Cree

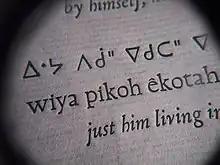
Cree language.

The Cree language (also known in the most broad classification as Cree-Montagnais, Cree-Montagnais-Naskapi, to show the groups included within it) is the name for a group of closely related Algonquian languages, the mother tongue (i.e. language first learned and still understood) of approximately 96,000 people, and the language most often spoken at home of about 65,000 people across Canada, from the Northwest Territories to Labrador. It is the most widely spoken aboriginal language in Canada. The only region where Cree has official status is in the Northwest Territories, together with eight other aboriginal languages, French and English.